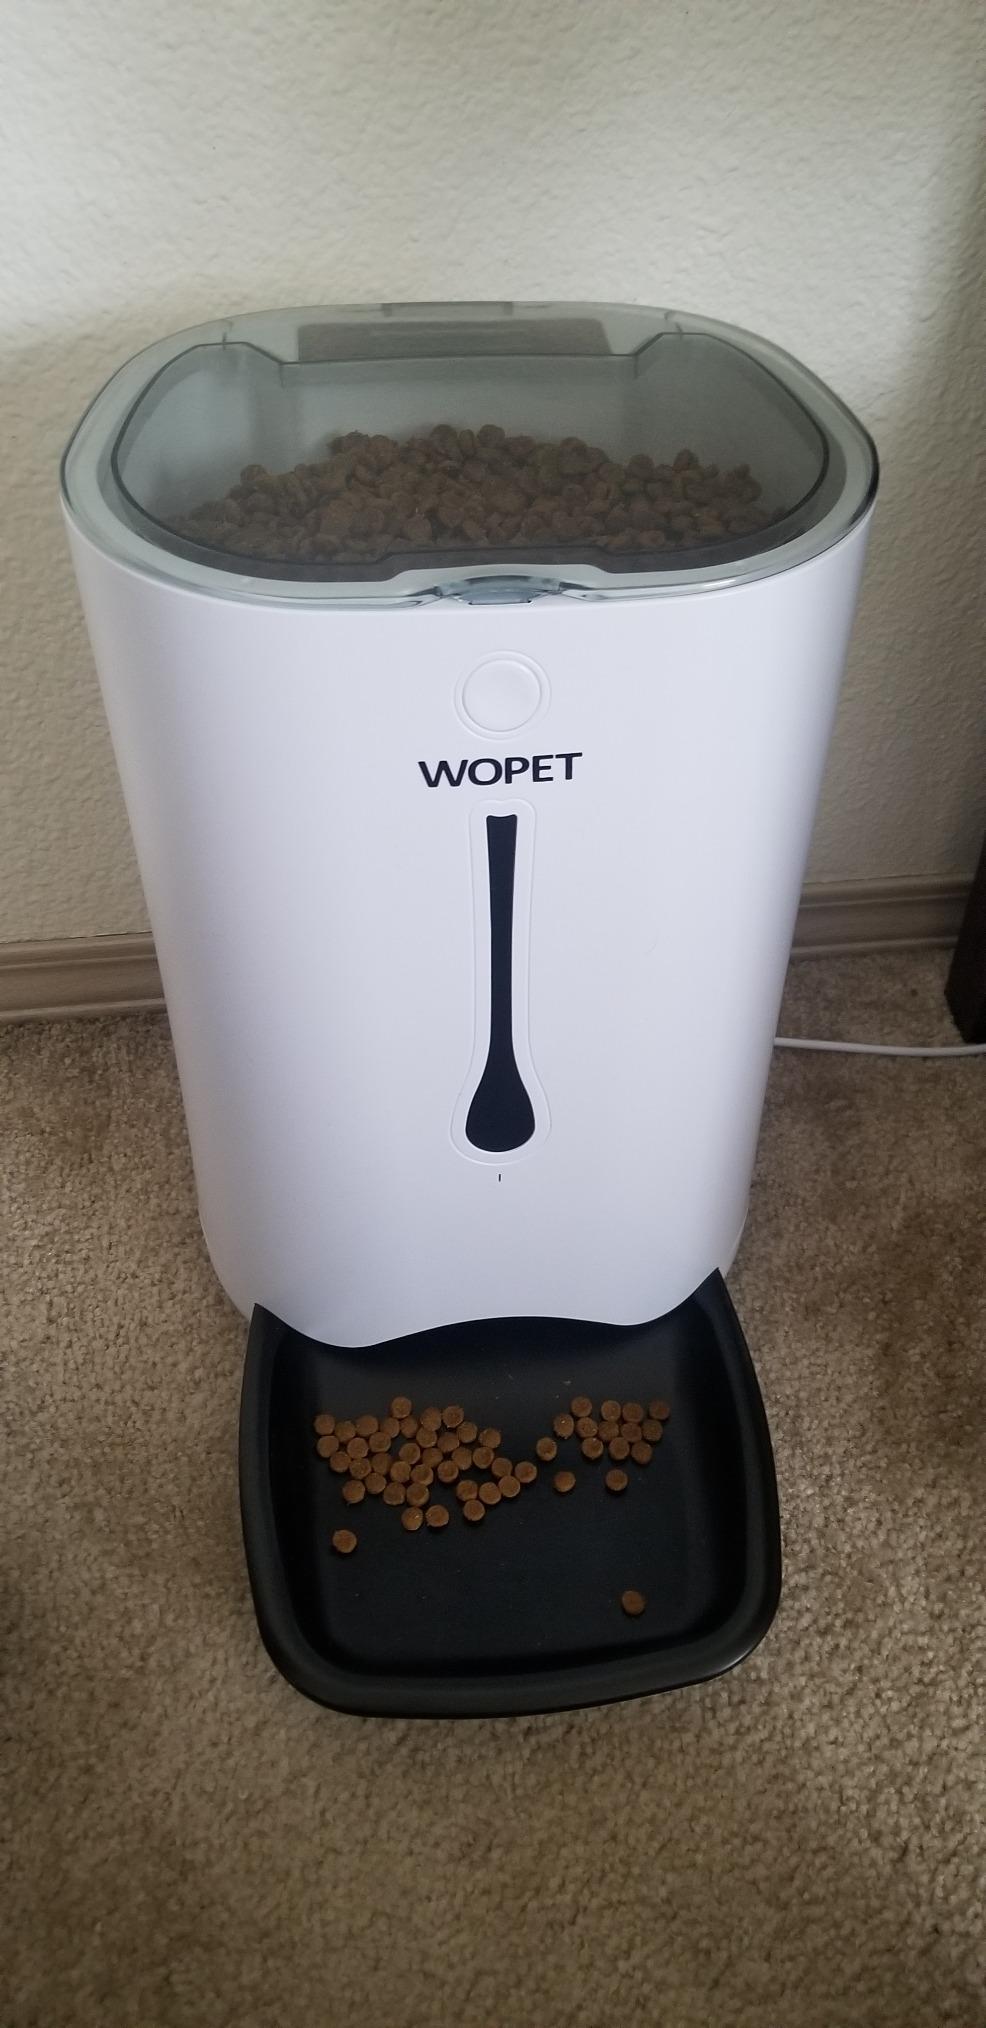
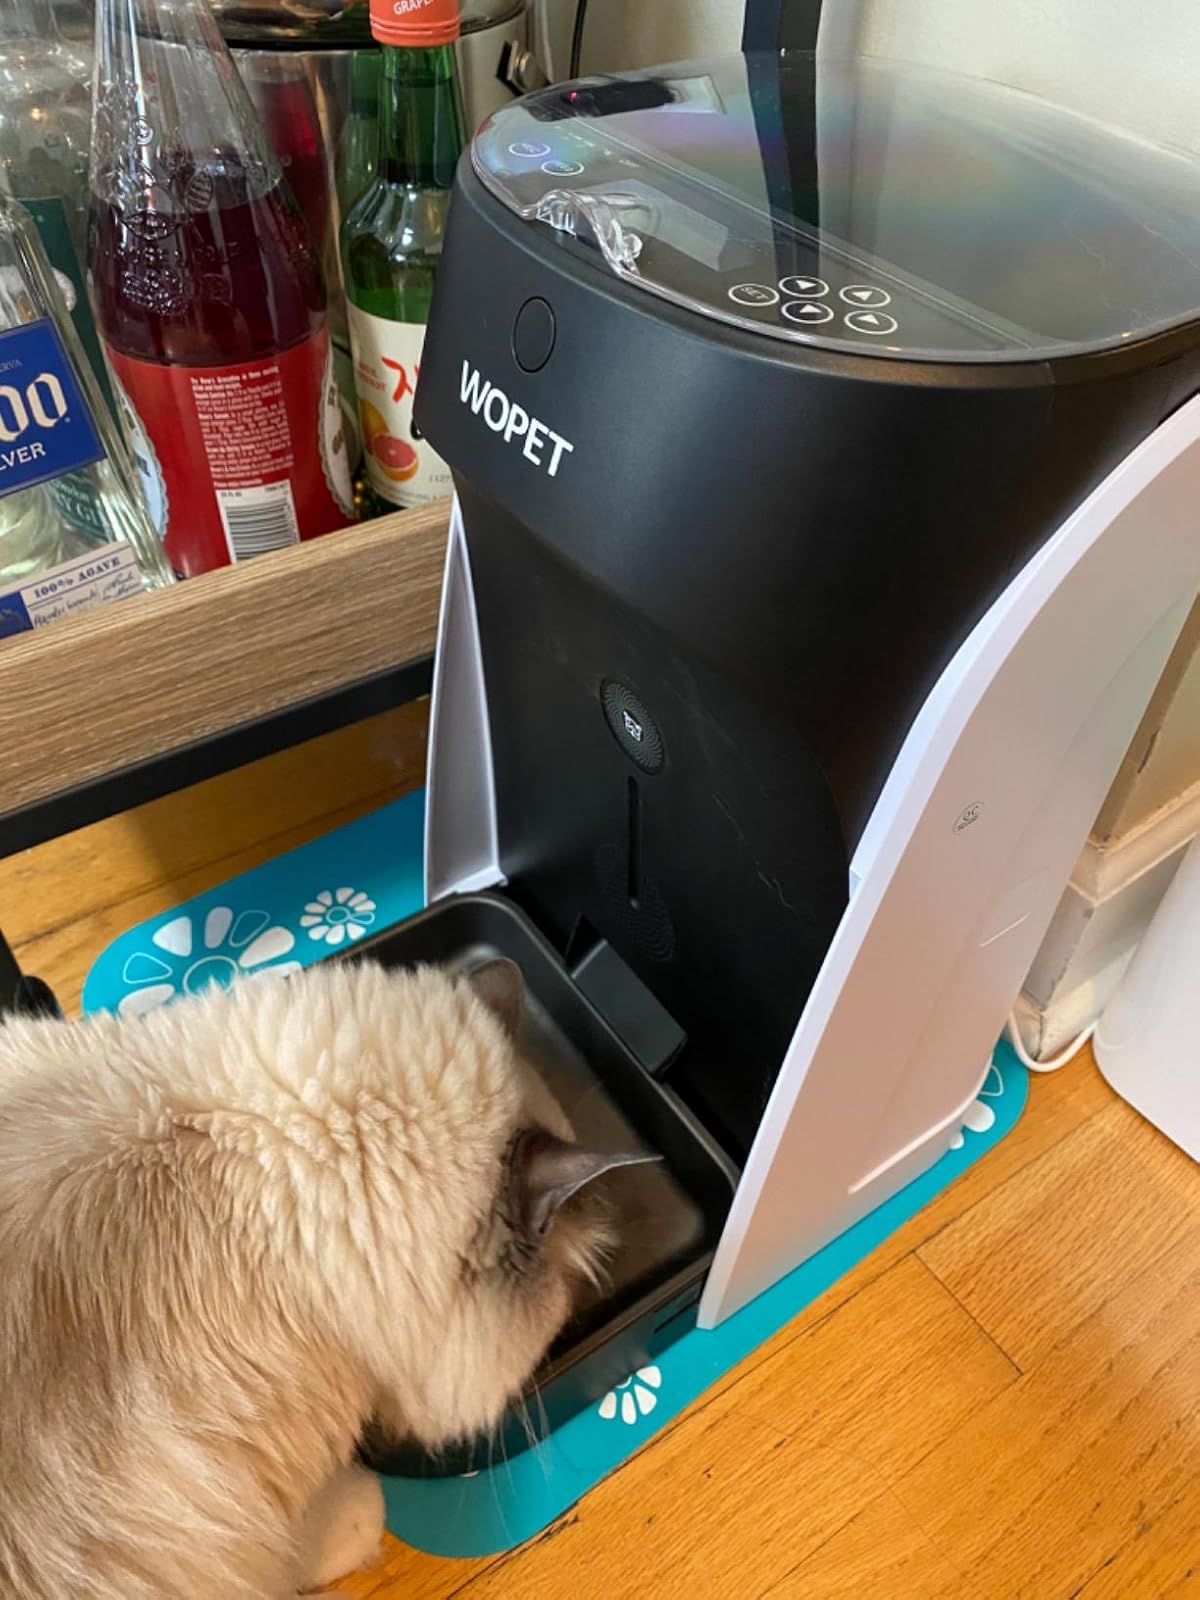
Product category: items_feeder
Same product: no